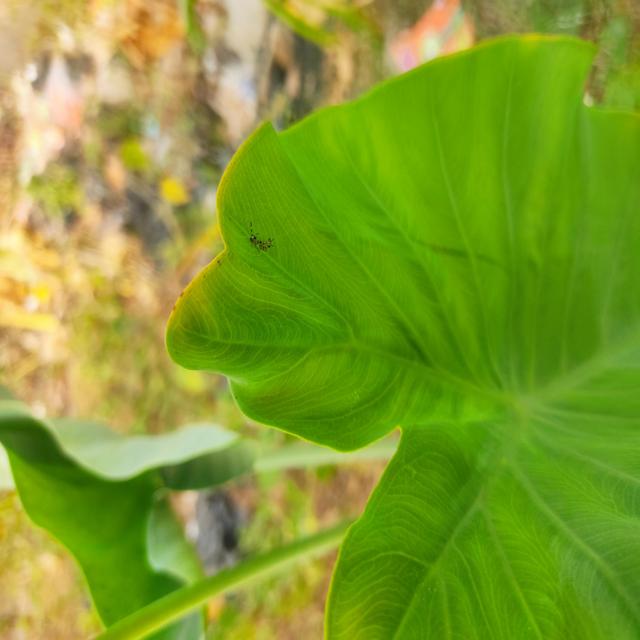
Label: Early_Blight